St. Ignatius Church (Oxon Hill, Maryland)

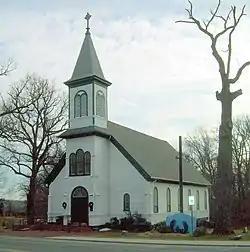
St. Ignatius Church, December 2010

St. Ignatius Church is a Catholic church of the Archdiocese of Washington in Oxon Hill, Prince George's County, Maryland.